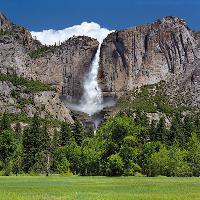
Weather: sun or clear